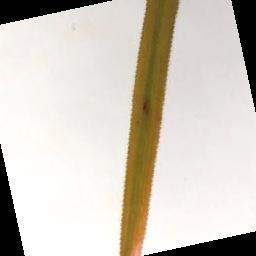
Label: Rice___Brown_Spot